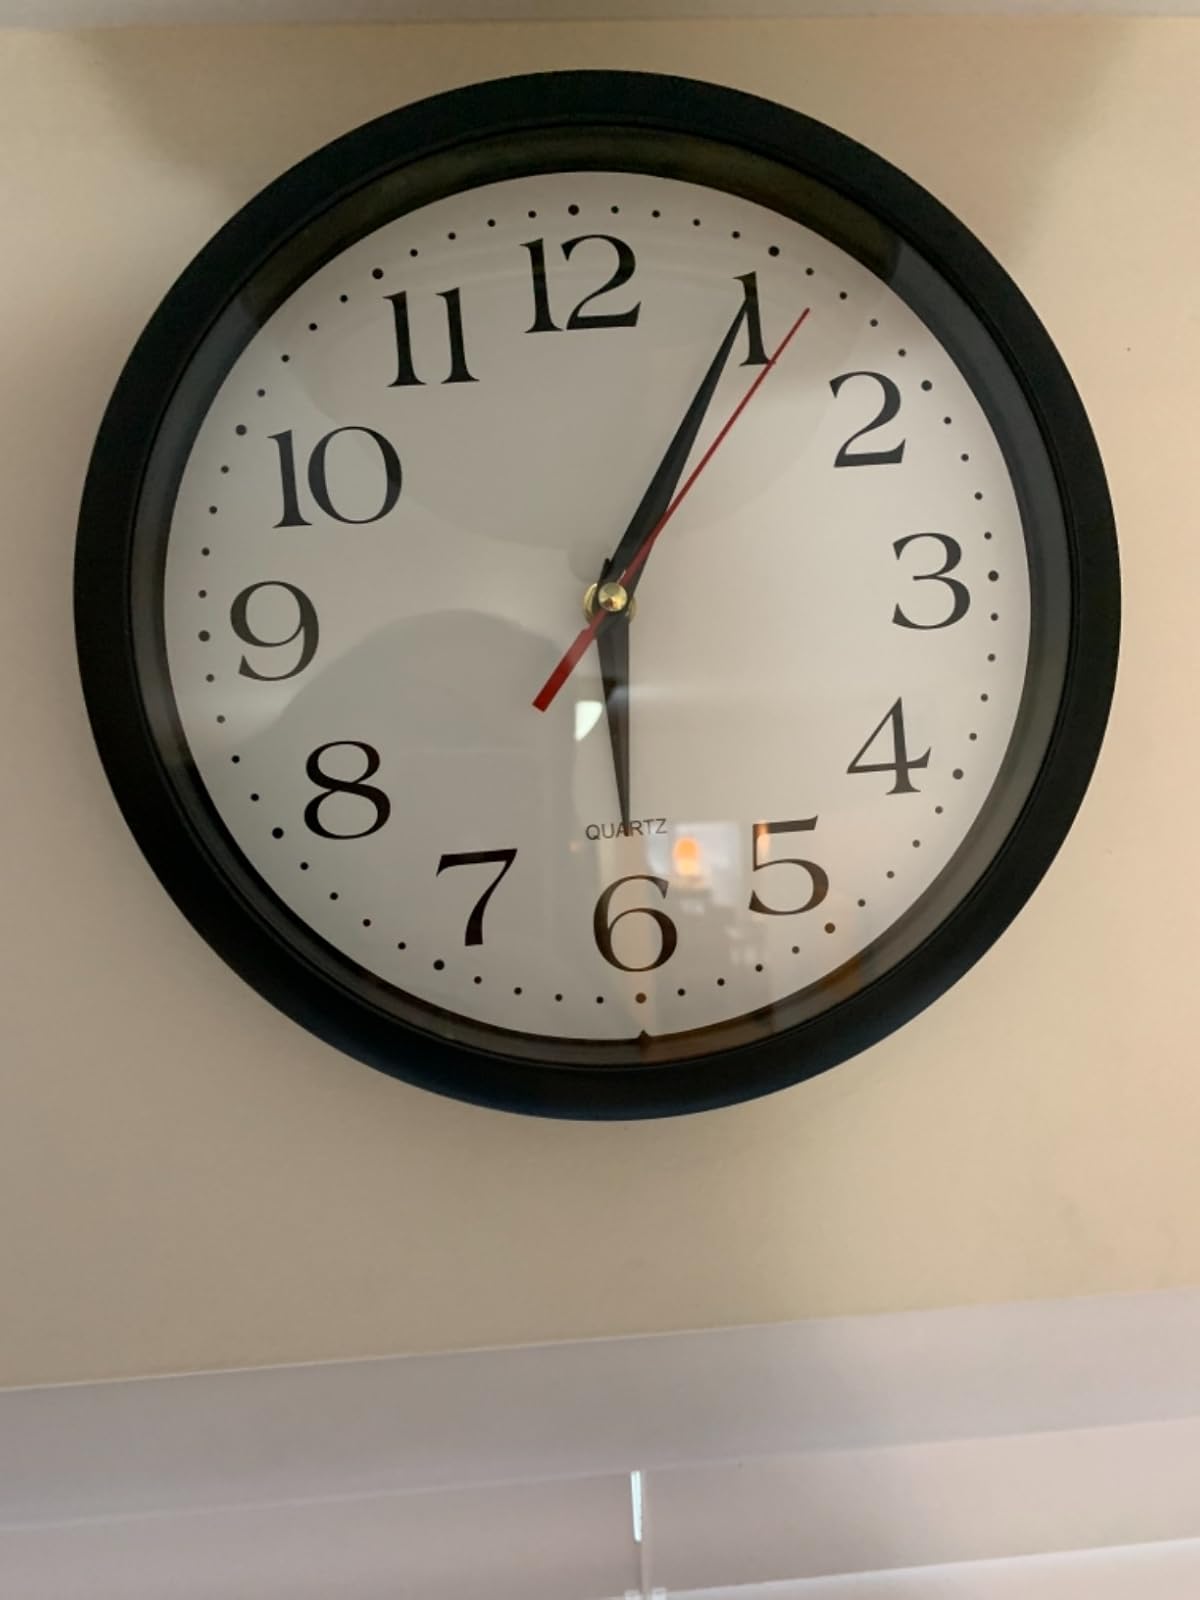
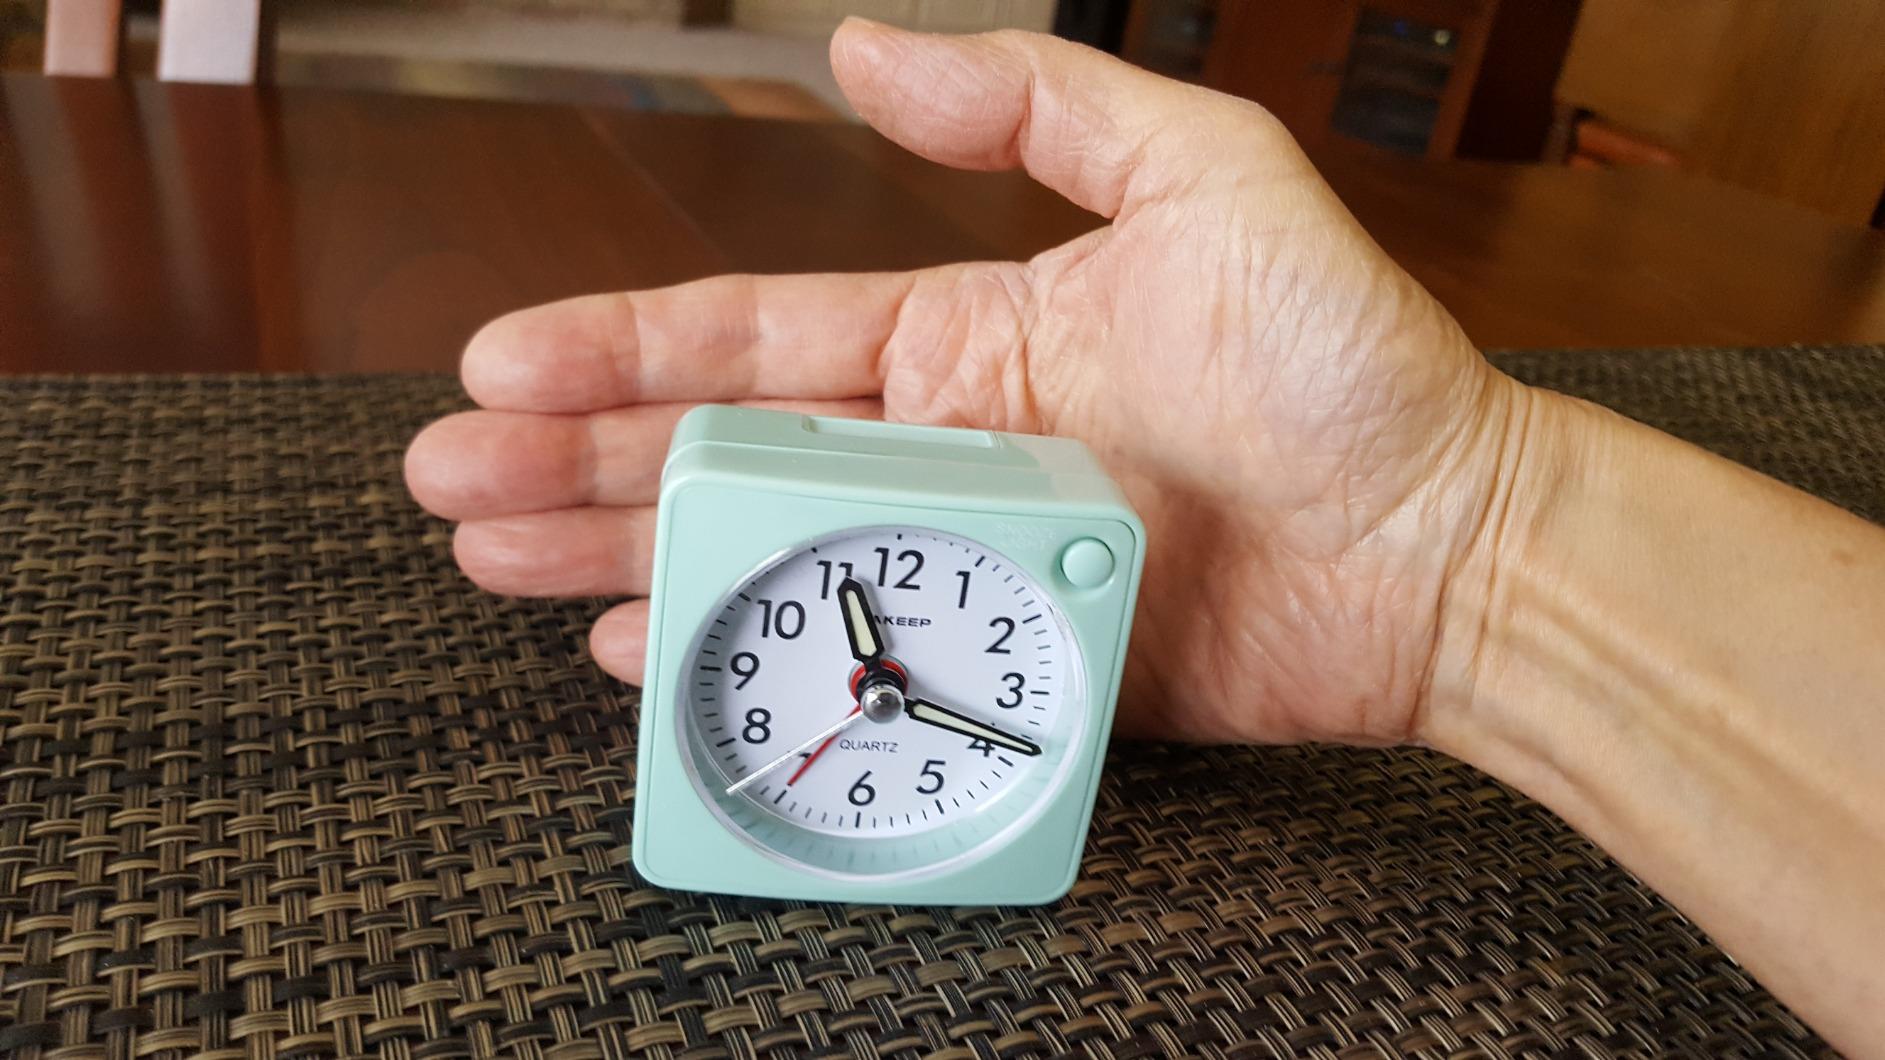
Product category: clock
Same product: no